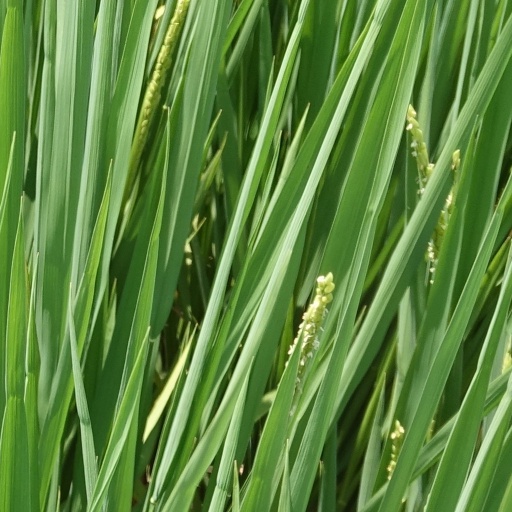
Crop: rice